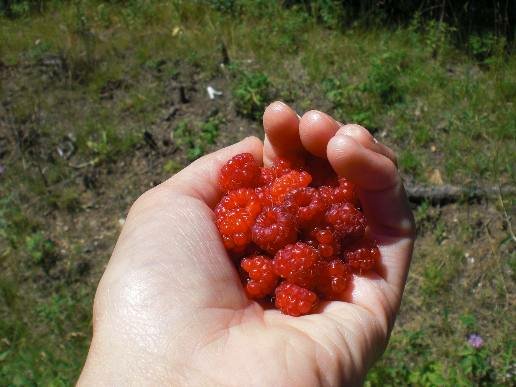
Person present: No